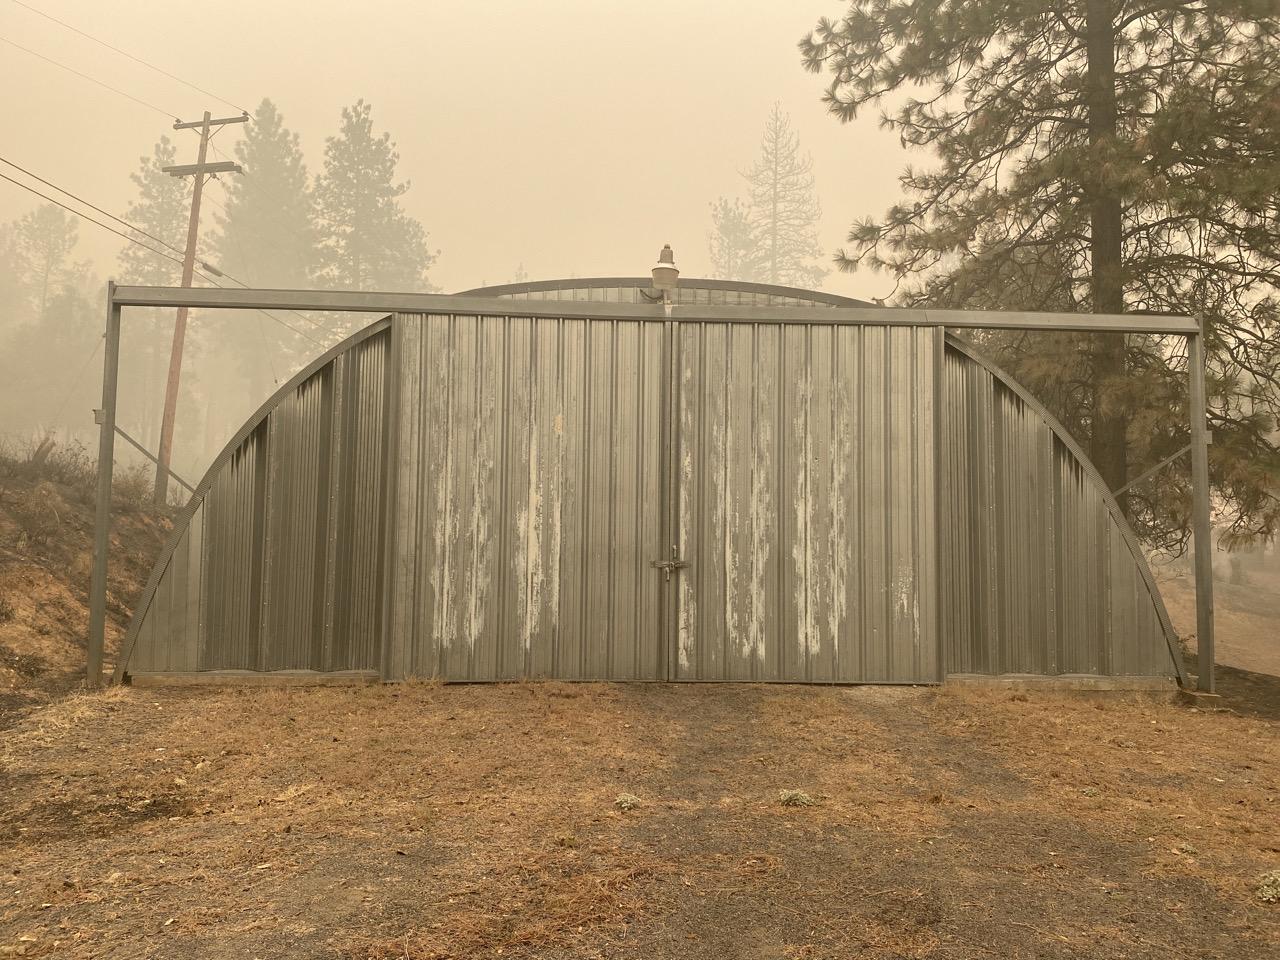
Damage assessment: no_damage